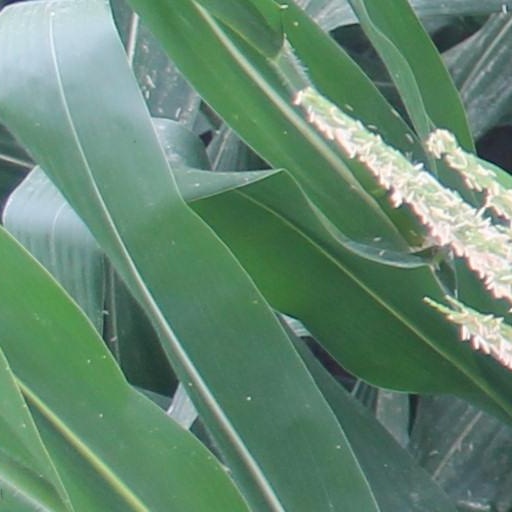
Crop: maize; corn